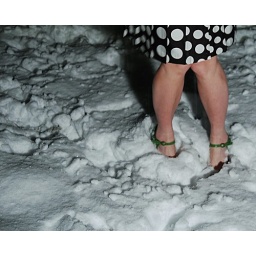
FGR does Random Comments. Shmobist info: work lamp clamped to patio dining chair in the backyard.